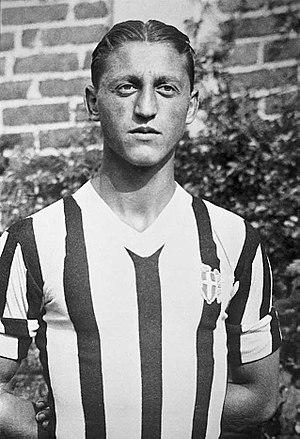
Pietro Rava est un footballeur international italien, qui a joué en tant que défenseur avant de se reconvertir comme entraîneur.